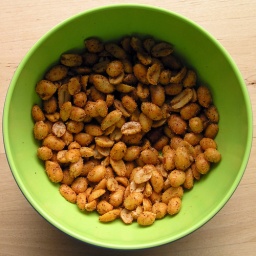
yummy chili lime peanuts in a green bowl